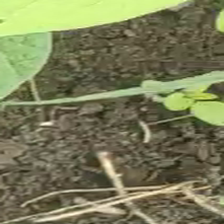
Weed species: Lavhala_(Cyperus_Rotundus)